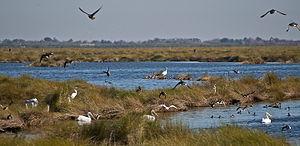
La réserve nationale de faune du Bayou Sauvage a une superficie de 93 km² dans une région de marais frais et saumâtres située dans les limites de la ville de La Nouvelle-Orléans en Louisiane. C'est le plus grand refuge faunique urbain des États-Unis.